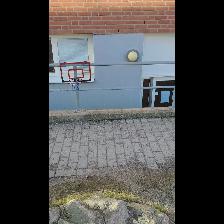
Label: NonHuman